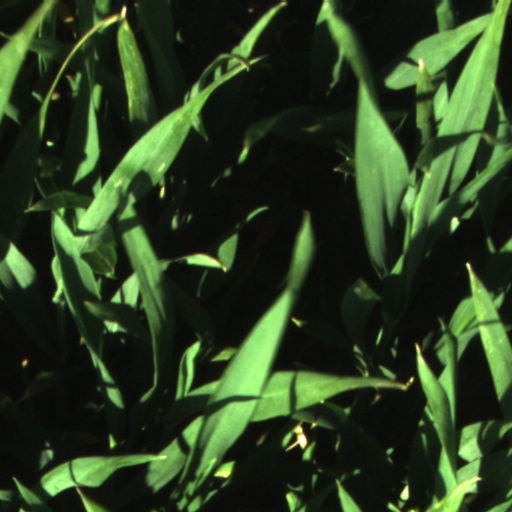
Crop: wheat